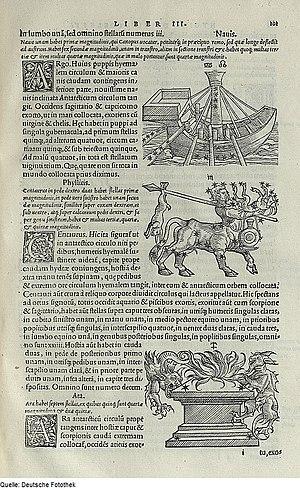
Johann Herwagen, dit Hervagius, est un imprimeur suisse, mort de la peste à Bâle en 1564.